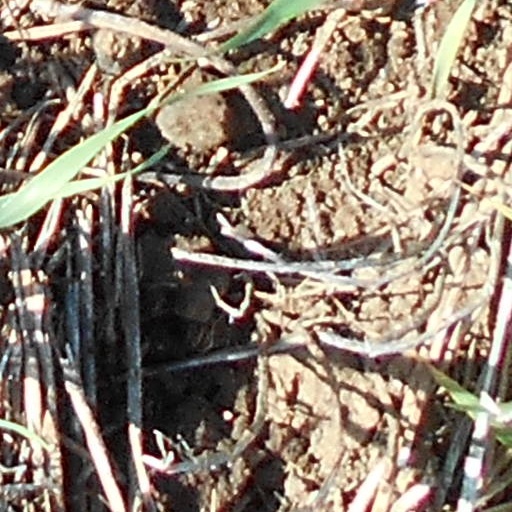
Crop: wheat